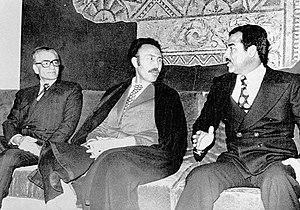
La frontière terrestre entre l'Iran et l'Irak est une frontière internationale longue de 1 458 kilomètres entre l'Irak et l'Iran. Bien qu'elle ait été déterminée pour la première fois en 1639, des contestations ont existé depuis de la part des deux parties, et particulièrement concernant la navigation sur les eaux du Chatt-el-Arab. La frontière actuelle date des accords d'Alger signés en 1975 et ratifiés en 1976.
Mohammad Reza Chah Pahlavi ou Muhammad Rizā Shāh Pahlevi dit Aryamehr, né le 26 octobre 1919 à Téhéran et mort le 27 juillet 1980 au Caire, était le second et dernier monarque de la dynastie Pahlavi de la monarchie iranienne. Dernier chah d'Iran, il régne du 16 septembre 1941 au 11 février 1979. Contraint à l'exil le 16 janvier 1979, Mohammad Reza Pahlavi est remplacé par un conseil royal et renversé par la Révolution iranienne, mais n'abdique jamais officiellement. Il succéde à son père, Reza Chah, lorsque ce dernier, jugé trop proche de l'Allemagne nazie, est contraint d'abdiquer en septembre 1941 lors de l'invasion anglo-soviétique de l'Iran. Au lendemain de la Seconde Guerre mondiale, le jeune chah est confronté aux tentatives sécessionnistes dans les provinces du nord-est lors de la crise irano-soviétique et aux rébellions tribales dans le sud du pays. Mohammad Reza Pahlavi se rapproche par la suite des États-Unis et entretient des liens très étroits avec la Maison-Blanche, en particulier avec les présidents Dwight Eisenhower et Richard Nixon.
Les accords d'Alger du 6 mars 1975 sont un traité signé entre l'Irak et l'Iran à propos de la dispute sur la démarcation de la rivière frontalière de Chatt-el-Arab. L'autre point-clé des accords est l'arrêt du soutien iranien aux Kurdes luttant contre le régime irakien. À la suite de ceux-ci, Mustafa Barzani et plus de 100 000 combattants kurdes se sont enfuis en Iran, tandis que des milliers d'autres se sont rendus aux forces irakiennes.
Saddam Hussein Abd al-Majid al-Tikriti, communément appelé Saddam Hussein, est un homme d'État irakien, présumément né le 28 avril 1937 à Al-Awja, près de Tikrit, et exécuté par pendaison le 30 décembre 2006 à Bagdad, président de la République de 1979 à 2003.